Ed Wood

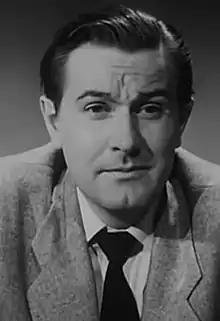
Wood in "Glen or Glenda" (1953)

Edward Davis Wood Jr. (October 10, 1924 – December 10, 1978) was an American filmmaker, actor, and pulp novelist.